Alex Padilla

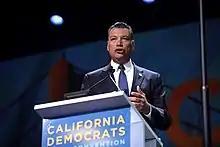
Padilla speaking with attendees at the 2019 California Democratic Party State Convention.

On April 11, 2013, Padilla announced his intention to run for California secretary of state in 2014, to succeed the term-limited incumbent Debra Bowen. He was expected to face an intraparty battle with fellow Democrat Leland Yee, but Yee's arrest for felony racketeering caused Yee to abandon the race. Padilla won the election on November 4, 2014, with 53.6% of the vote, defeating Republican Pete Peterson. He was officially sworn into office specifically on January 5, 2015, concurrently during Jerry Brown's fourth term.